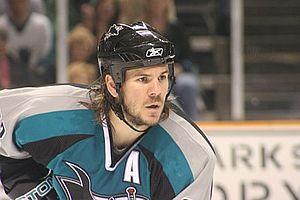
Kenneth Scott Hannan est un joueur professionnel canadien de hockey sur glace. Il évoluait à la position de défenseur.